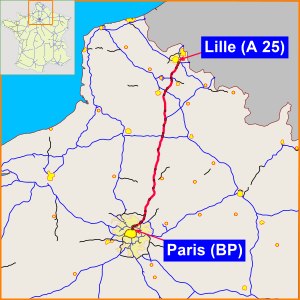
Autoroute A1
Kort over Autoroute du Nord.
Autoroute française A1 er en 211 km lang motorvejsstrækning, der er anlagt mellem Lille og Paris.